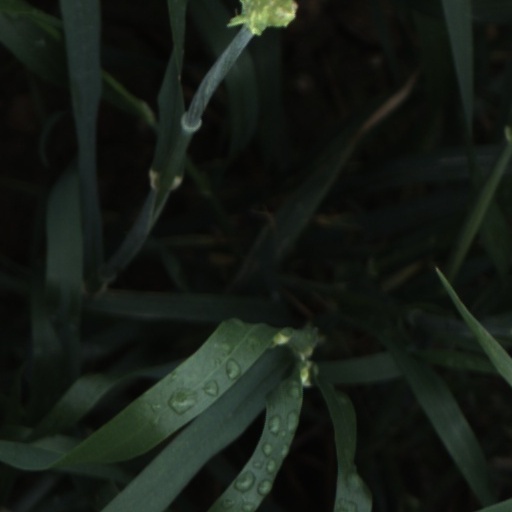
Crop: wheat